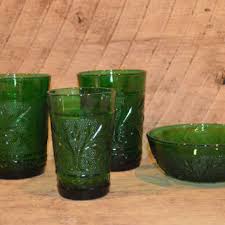
Label: glass